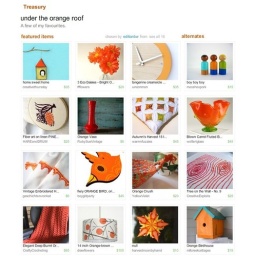
Etsy Treasury 08-08-2009, under the orange roof by editionbw